Lange Brücke

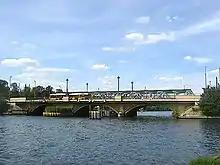

The Lange Brücke is a road bridge over the Dahme in the Berlin district of Köpenick. It represents an important traffic connection between the old town of Köpenick and the newer districts to the west and north-west. In the immediate vicinity of the bridge, on the right bank of the Dahme and south of the old town, is the castle island with the Köpenick castle.